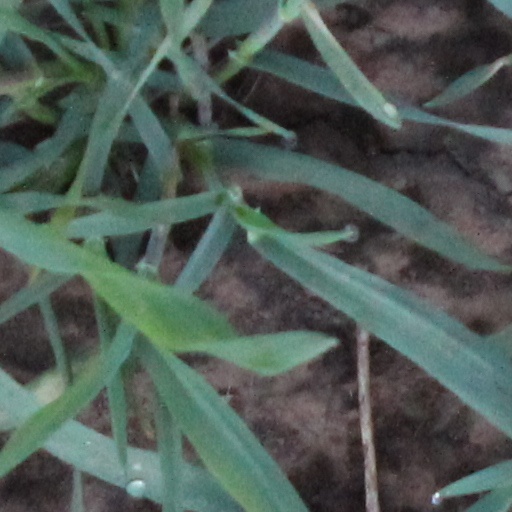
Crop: wheat